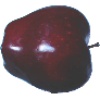
Label: Apple Red Delicious 1